Second Jassy–Kishinev offensive

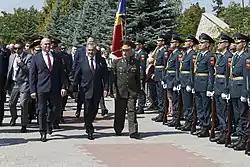
Members of the Honor Guard Company of the Moldovan National Army being inspected by Sergey Shoigu, Pavel Voicu and Victor Gaiciuc during the 24 August celebrations in 2019.

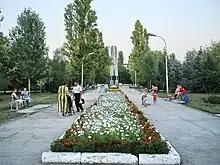
The in the Victory Park, Bender, Moldova

In Moldova and the breakaway state Transnistria, August 24 is a public holiday, and is known officially as Liberation Day. King Michael's coup on August 23 was also celebrated in neighboring Romania as Liberation from Fascist Occupation Day until 1990. In 1970, a street in Botanica was named in honor of Aleksei Belsky, a Hero of the Soviet Union and a participant in the second Jassy–Kishinev offensive. After the collapse of the USSR, the street was renamed to honor Alexandru Ioan Cuza. The village of Malinovscoe, in the Rîșcani District, named in honor of the Marshal Rodion Malinovsky was dedicated to the anniversary of the end of the operation.